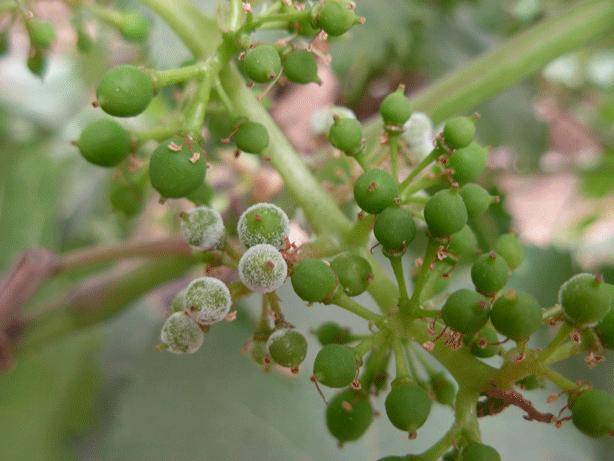
Plant: Grape
Disease: grape downy mildew